The Strangler of Blackmoor Castle

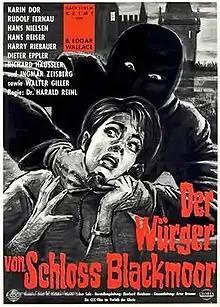

The Strangler of Blackmoor Castle is a 1963 West German thriller film directed by Harald Reinl and starring Karin Dor, Harry Riebauer and Rudolf Fernau. It was based on a novel by Bryan Edgar Wallace and was part of a trend of British-set thrillers inspired by Rialto Film's series of adaptations of his father Edgar Wallace's work.